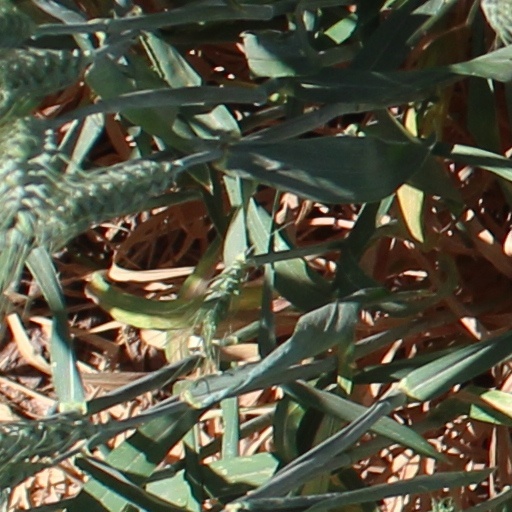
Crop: wheat